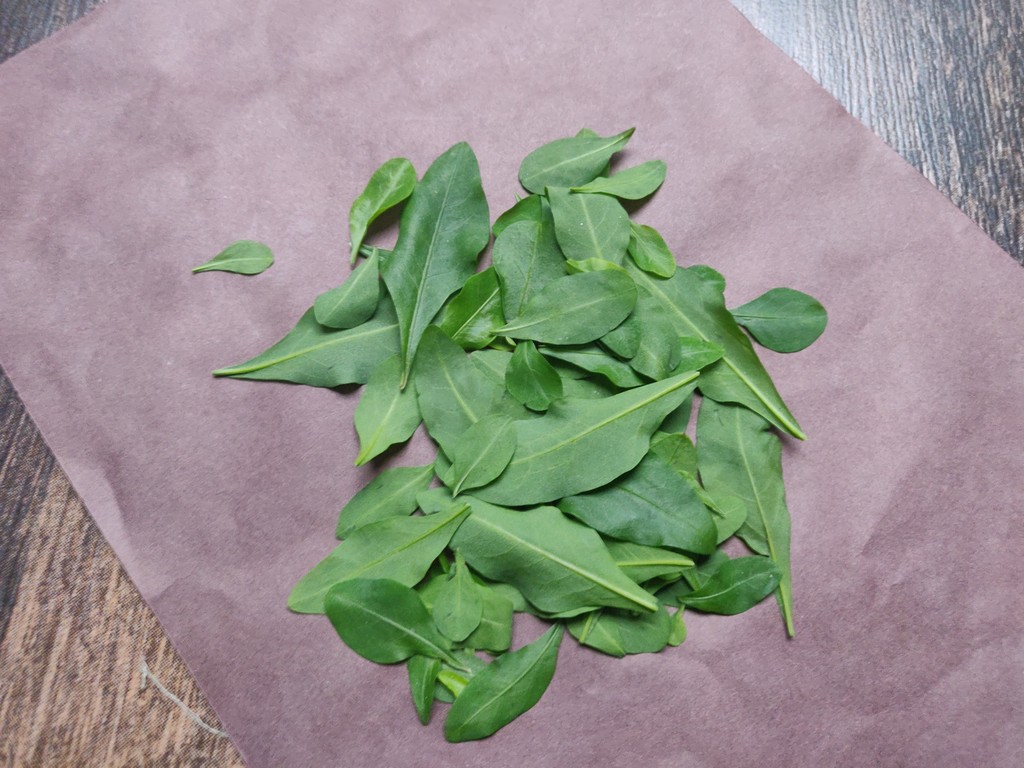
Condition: Healthy
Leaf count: multiple
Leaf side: unknown